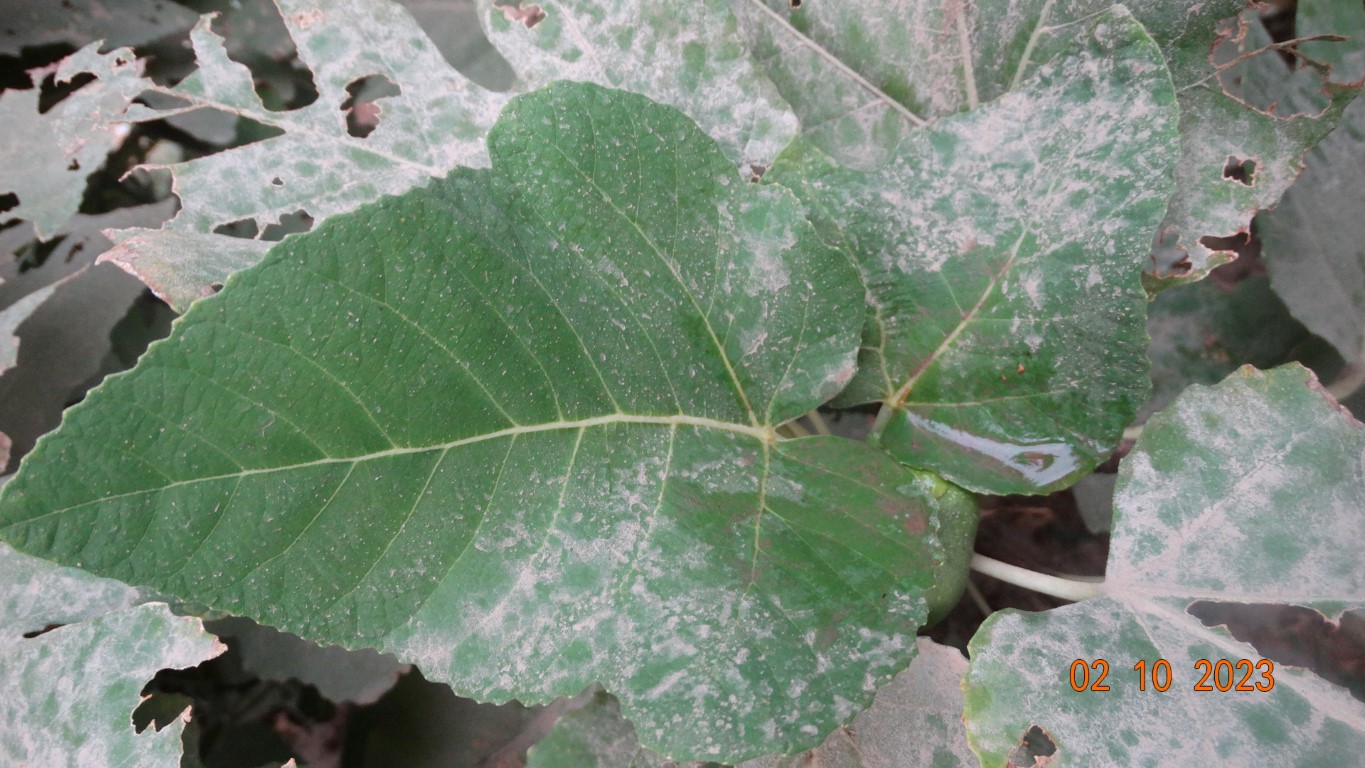
Label: healthy